Pydnae

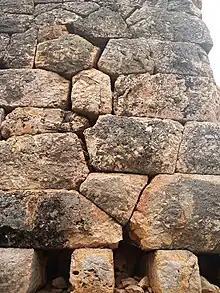
Polygonal stonework at Pydnae

Pydnae has a total area of . It is located close to the western end of Patara Beach, on the side of a low hill. The defensive walls of the fort-like structure are thick, and more than long. Some of the 11 towers and seven stairways are more than high. The walls are still in a good condition, with battlements and a parapet still extant. All the walls are constructed using close fitting polygon-shaped blocks; the only building in the interior is a small church.